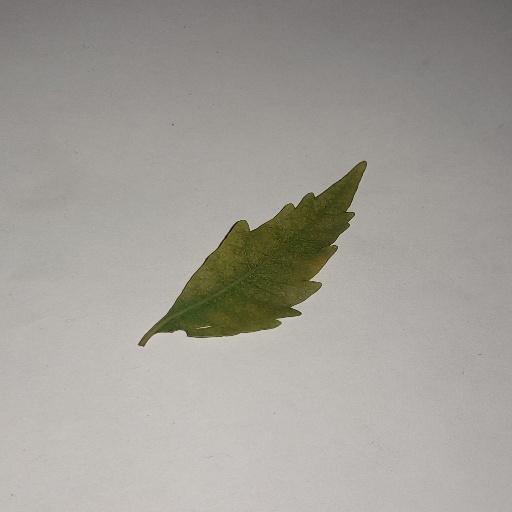
Species: Neem
Leaf condition: Yellow Leaf